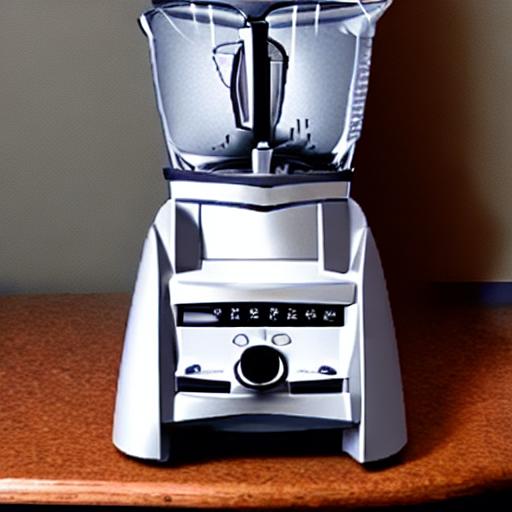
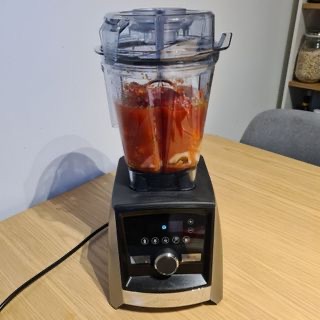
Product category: items_blender
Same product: no